Answer in natural language. Considering the relative positions, is black colour leather armchair above or below sleek silver floor lamp with white drum shade? Choose between the following options: below or above
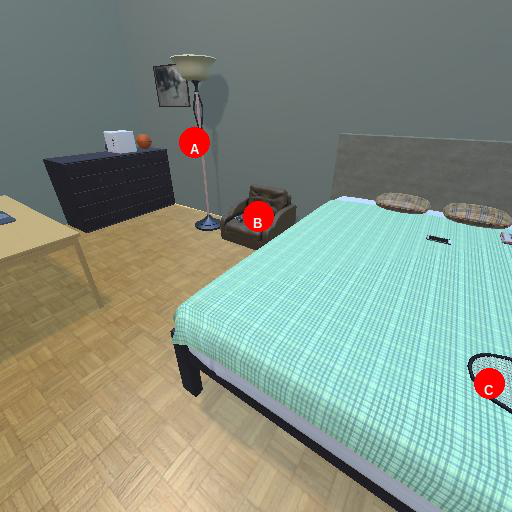
<answer>below</answer>